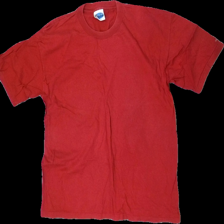
View: front
Type: T-shirt
Category: Unisex
Brand: Not in the list
Brand text on label: Bestintown
Colors: Red
Material: 63% cotton, 37% polyester
Cut: Regular, C-collar
Size: L
Season: All
Price range: <50
Recommended usage: Export
Comment: Washed out